The Secret Room

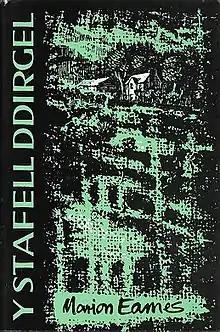
First edition

Y Stafell Ddirgel (in English, The Secret Room) is a novel by Marion Eames written in the Welsh language and first published in 1969. An English translation was published in 1975 under the title "The Secret Room". In 2001 a highly successful television adaptation appeared on S4C.